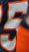
Number: 5